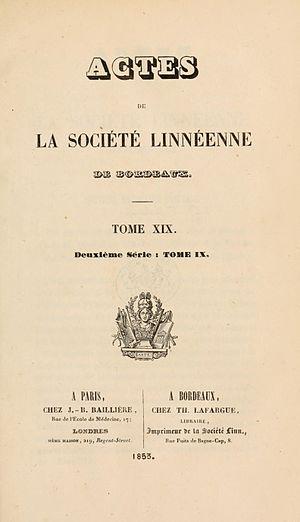
La Société linnéenne de Bordeaux est une société savante nommée en référence au naturaliste suédois Carl von Linné.